Guy Gardner (character)

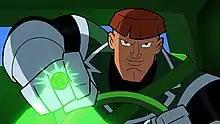
Guy Gardner as he appears in ""

Guy Gardner appears in media set in the DC Universe, portrayed by Nathan Fillion. This version is the leader of Maxwell Lord's Justice Gang.